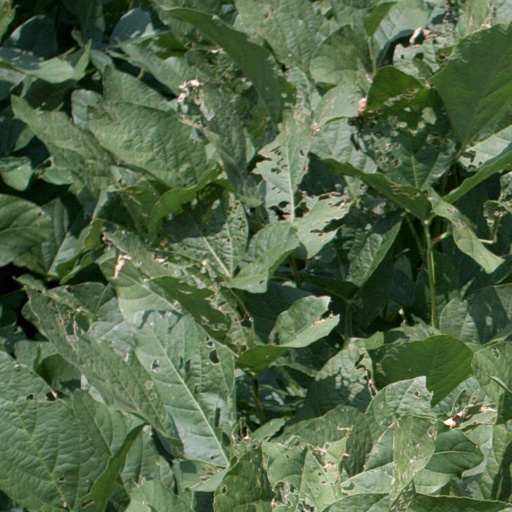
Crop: soybean